Arab culture

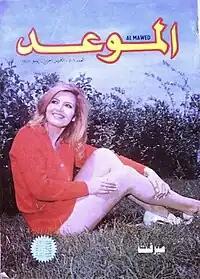
Mervat Amin on the cover for Al Mawed magazine, 1 June 1972

Journalism ethics is a system of values that determines what constitutes "good" and "bad" journalism. A system of media values consists of and is constructed by journalists' and other actors' decisions about issues like what is "newsworthy," how to frame the news, and whether to observe topical "red lines." Such a system of values varies over space and time, and is embedded within the existing social, political, and economic structures in a society. William Rugh states, "There is an intimate, organic relationship between media institutions and society in the way that those institutions are organized and controlled. Neither the institution nor the society in which it functions can be understood properly without reference to the other. This is certainly true in the Arab world." Media values in the Arab world therefore vary between and within countries. In the words of Lawrence Pintak and Jeremy Ginges (2008), “The Arab media are not a monolith.”